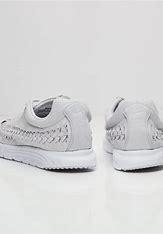
Brand: Nike
Model: Mayfly Woven